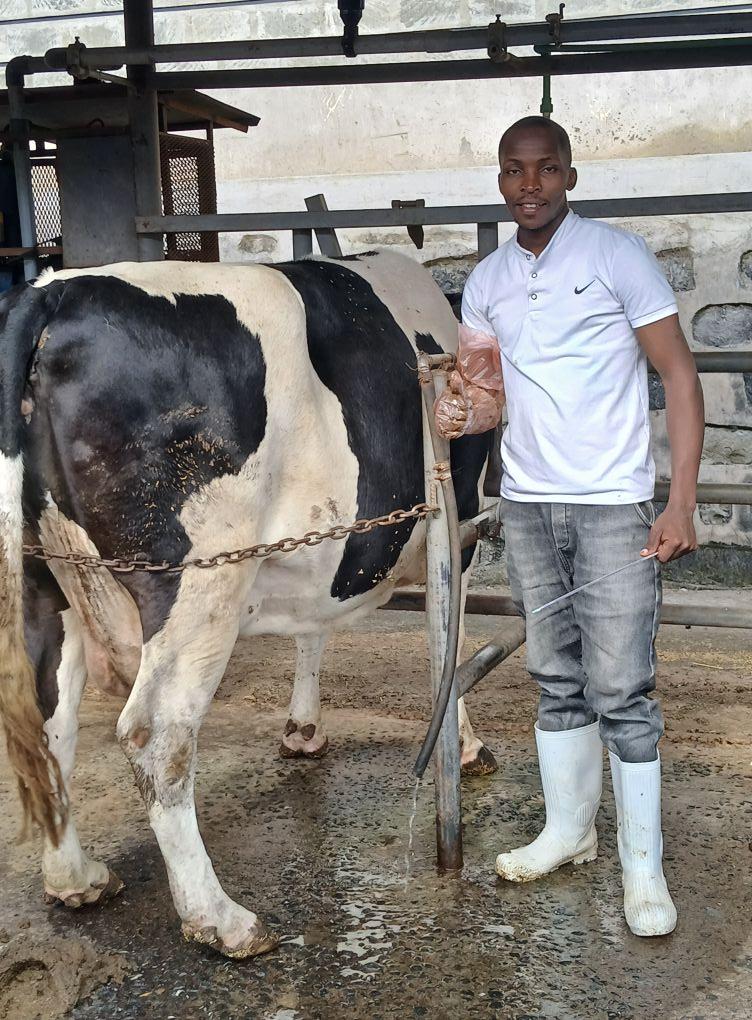
Ng'ombe wa maziwa na kando yake anaonekana mhudumu wa afya wa ng'ombe na kwenye mkono wake ameshikilia kifaa inaonyesha anaosha huyu ng'ombe kwenye ukubwa wake.